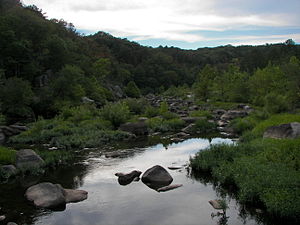
St. Francis River
Øvre flodløb i Ozark Mountains.
St. Francis River er en flod som løber parallelt med, og ud i Mississippifloden gennem delstaterne Missouri og Mississippi i USA, og munder ud sydvest for storbyen Memphis, Tennessee. Hele flodsystemet er ca. 686 km langt, og starter i et granitstensområde oppe i Ozark Mountains i den sydøstlige del af Missouri. Floden løber friskt øverst men bliver rolig og lavvandet i Mississippi, hvor den aflejrer sedimenter og lössmasser.